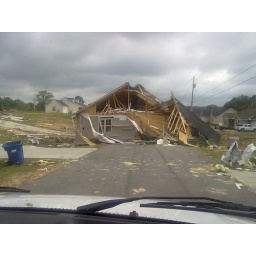
house in road